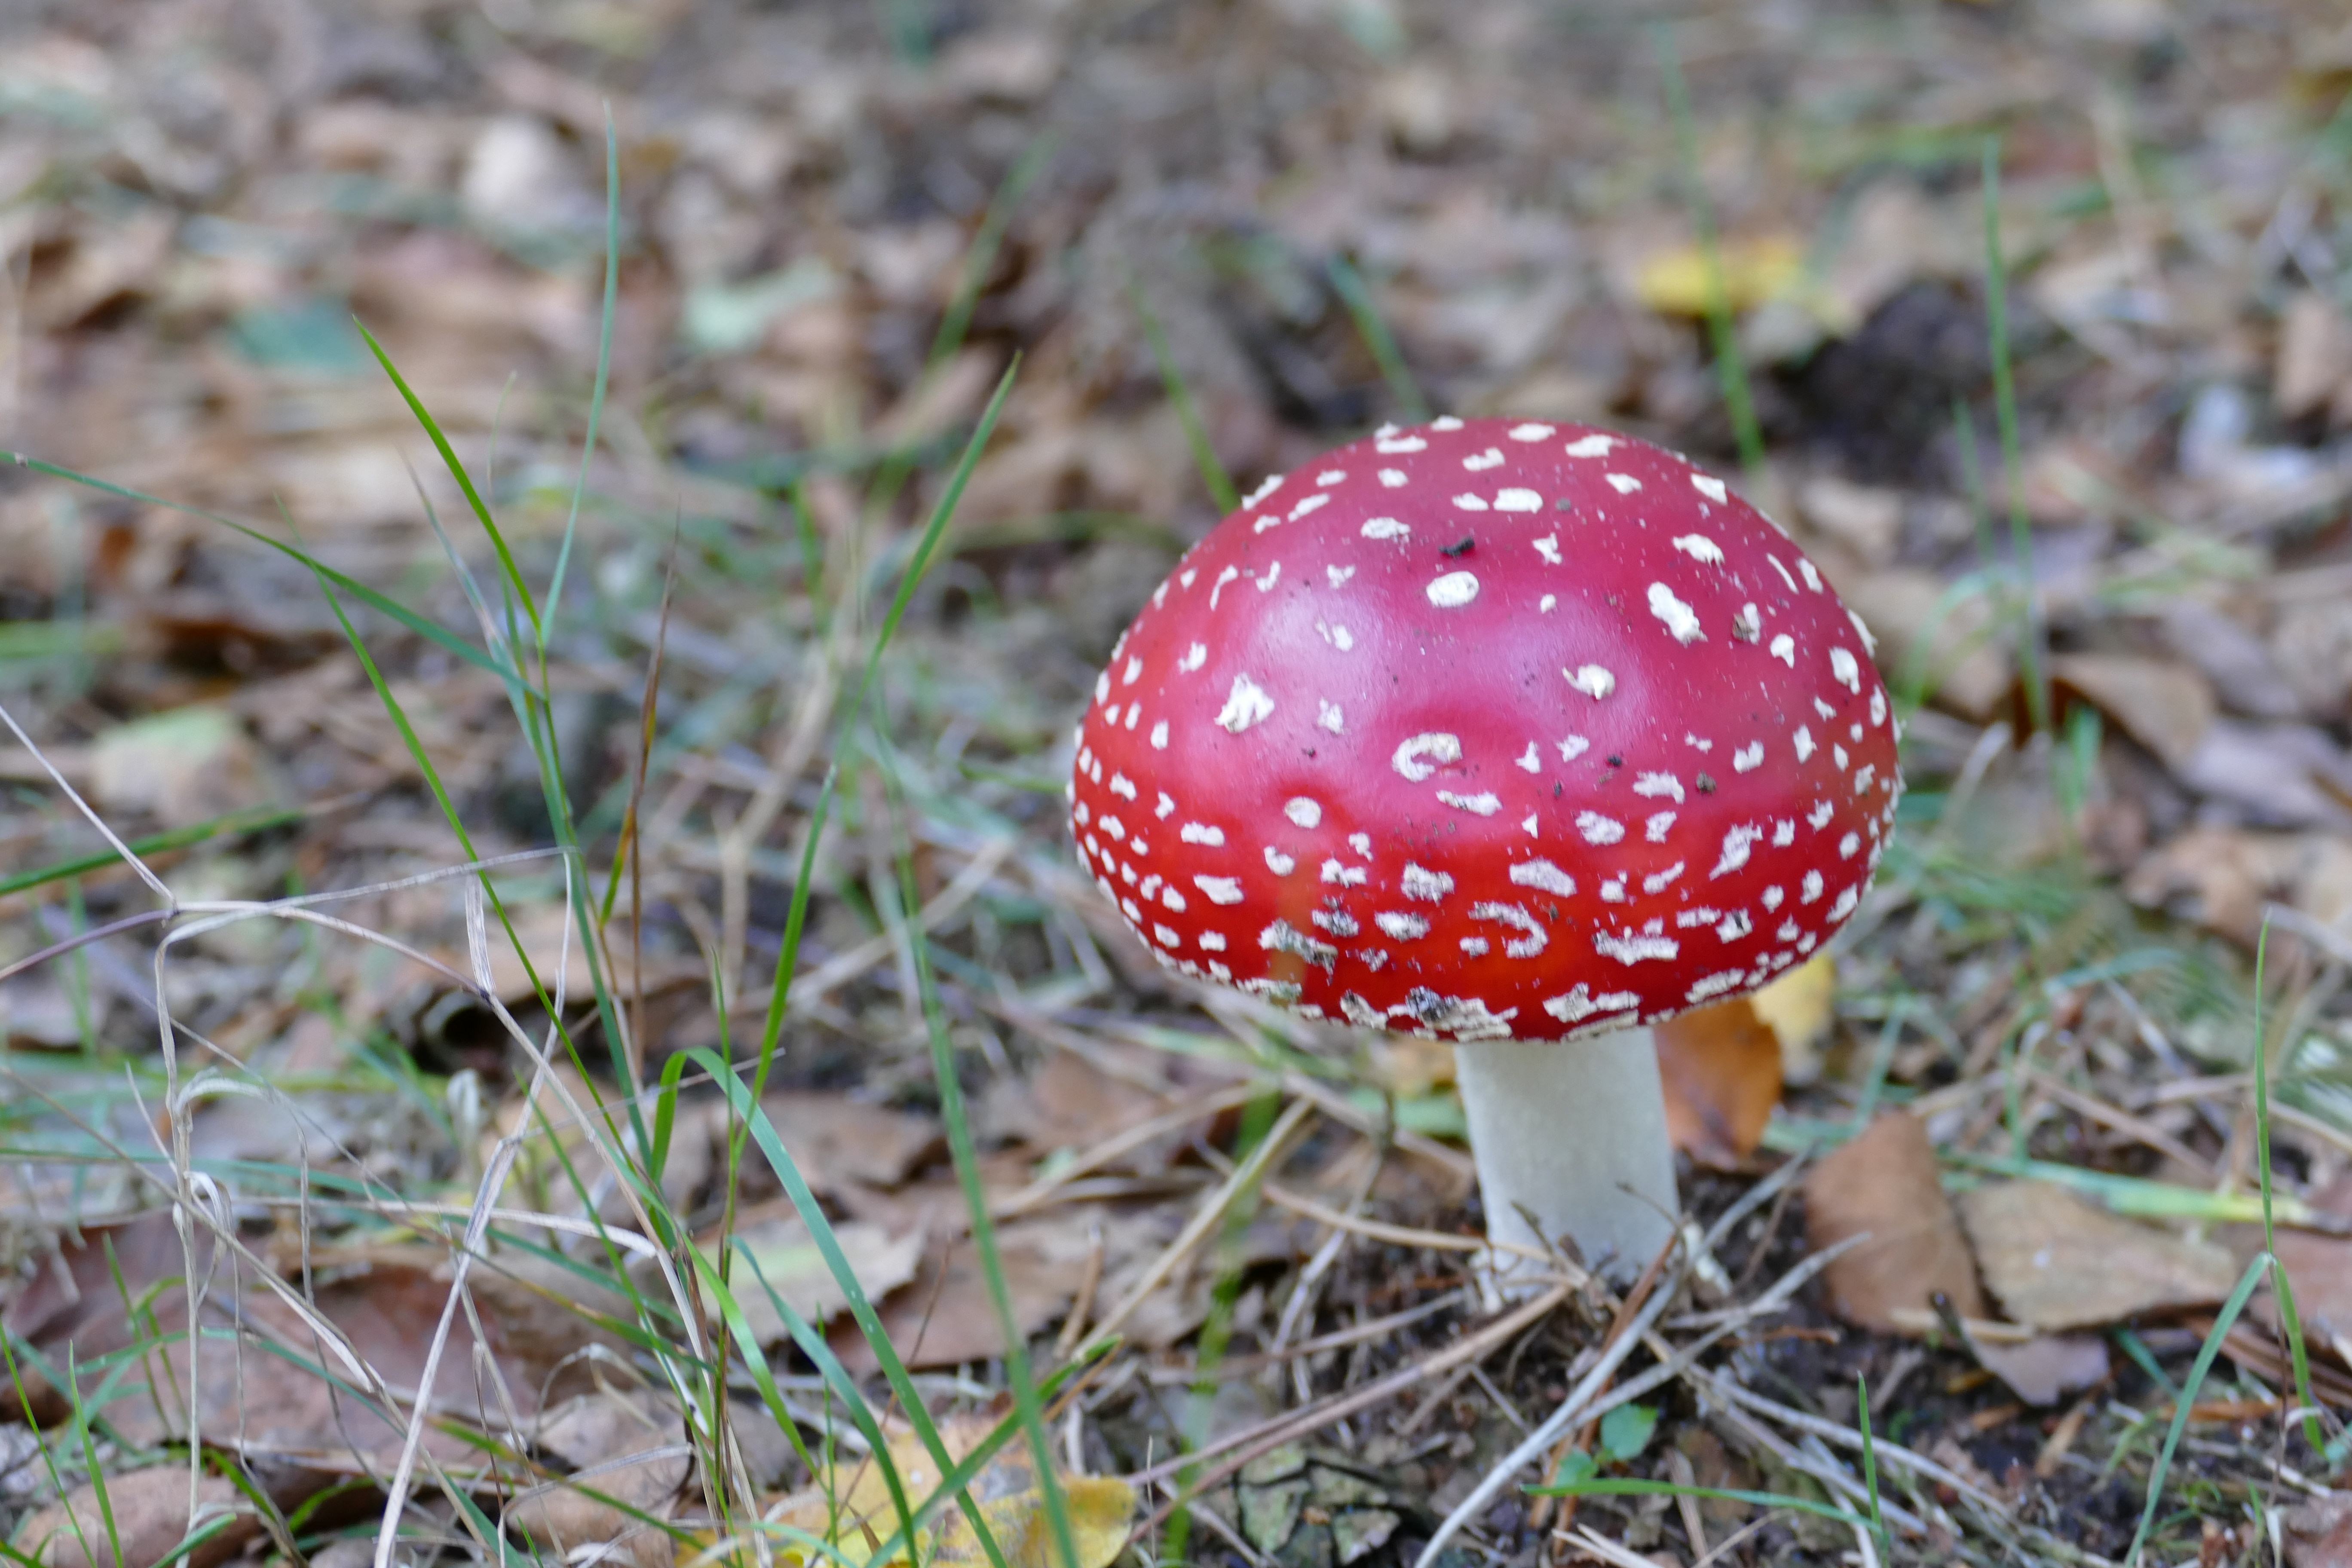
fly, agaric, autumn, mushroom, fungus, edible mushroom, penny bun, russula integra, grass, agaricomycetes, agaricaceae, agaricus, bolete